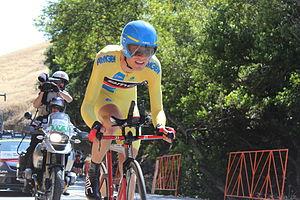
Tejay van Garderen, né le 12 août 1988 à Tacoma, est un coureur cycliste américain, membre de l'équipe EF Pro Cycling et professionnel depuis 2010. Il a remporté le classement du meilleur jeune du Tour de France 2012, en terminant cinquième du classement général.